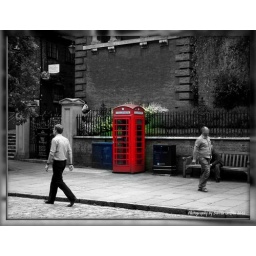
At the top of Guidlford High Street, by the church is this vivid red telephone box